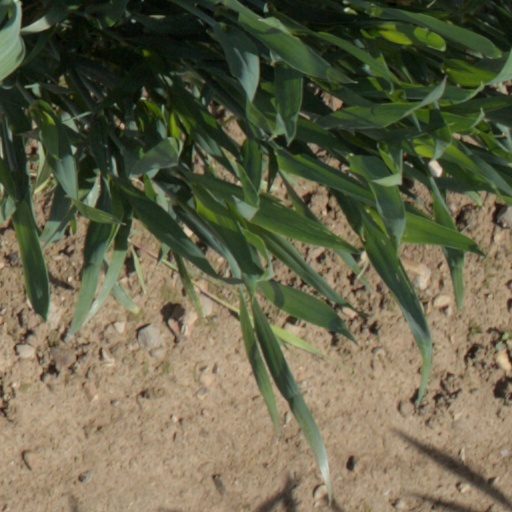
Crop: wheat